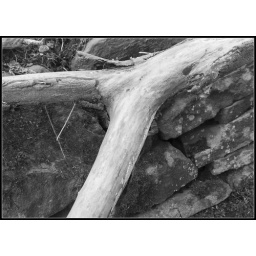
A fork in fallen tree branch. Taken on the road approaching The Famous Grouse, outside Crieff.